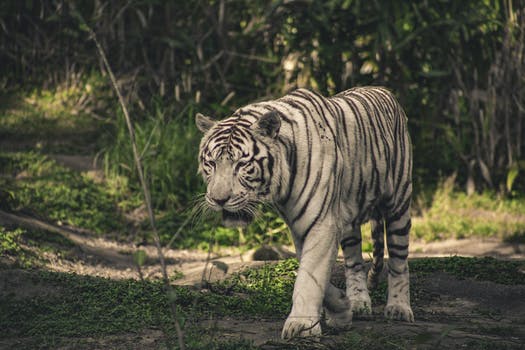
Label: No Watermark